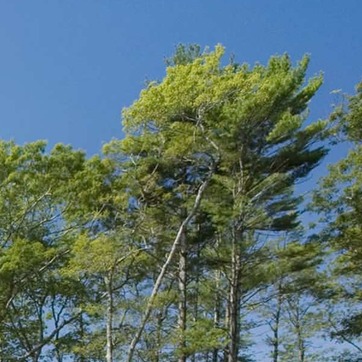
Material: foliage